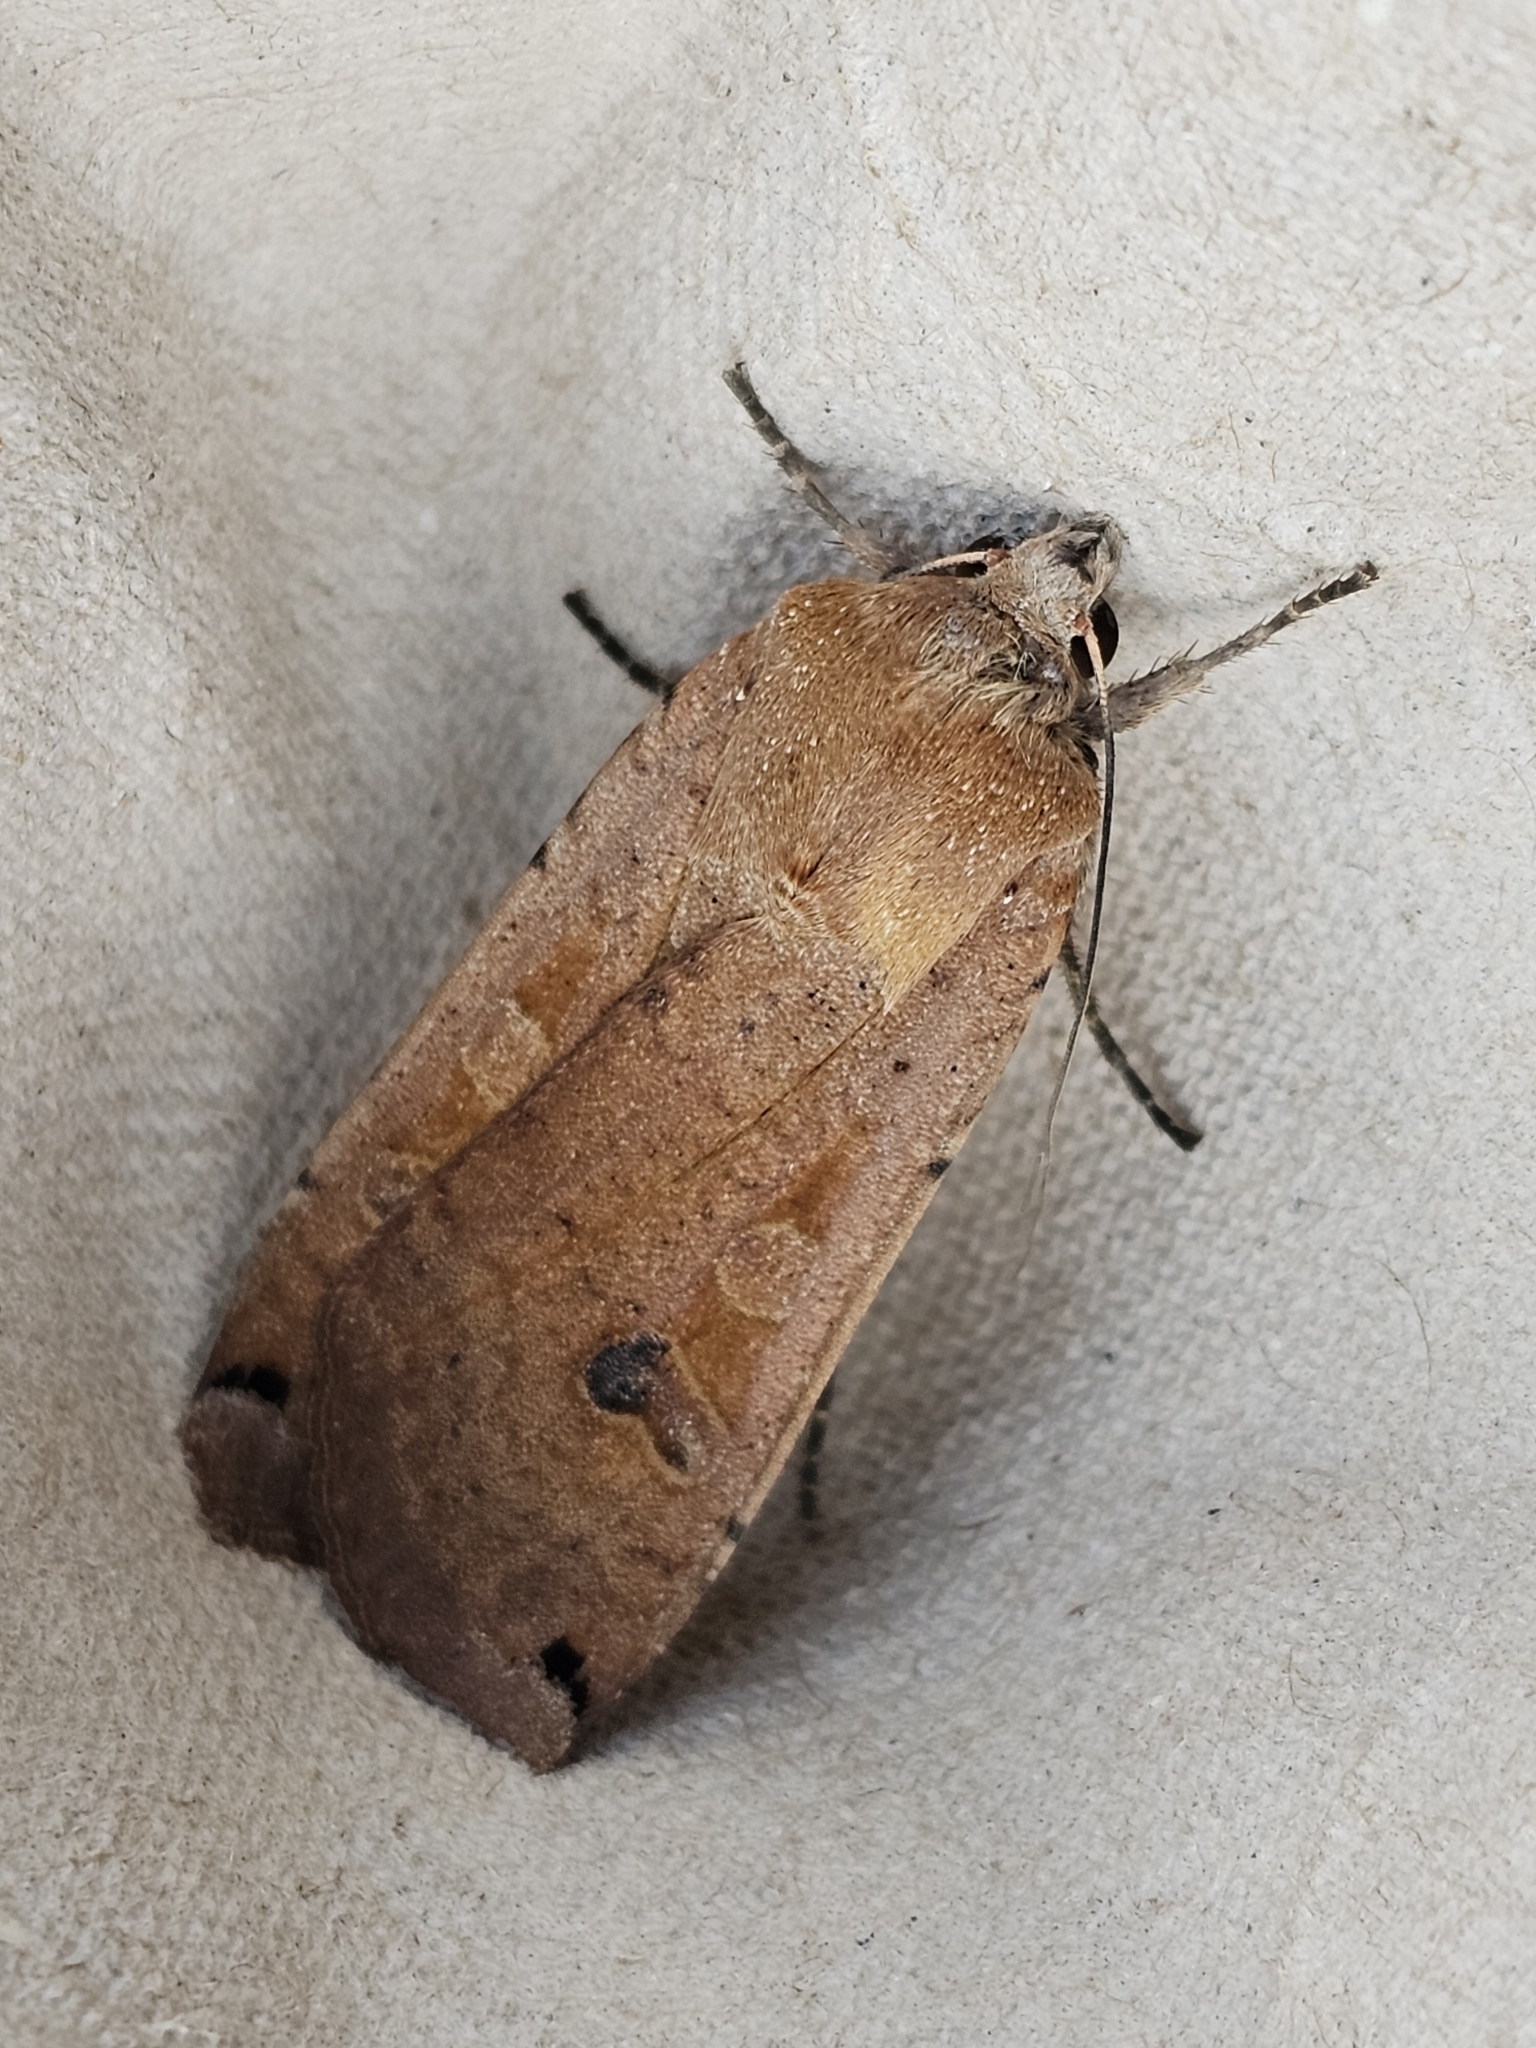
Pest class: cutworms